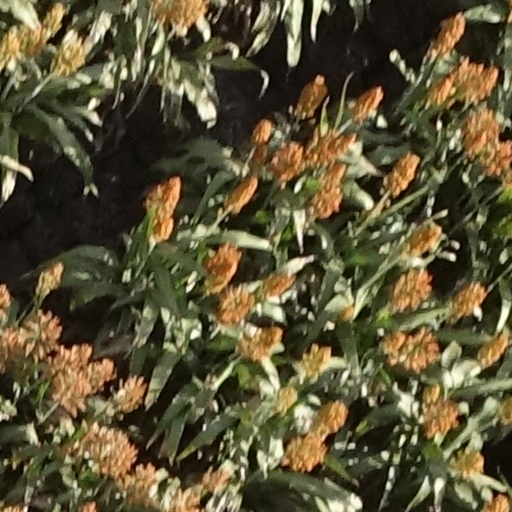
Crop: sorghum